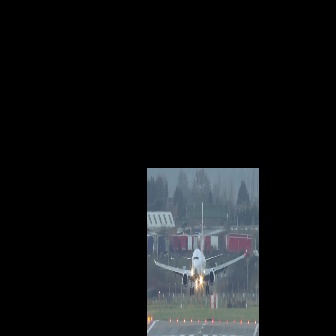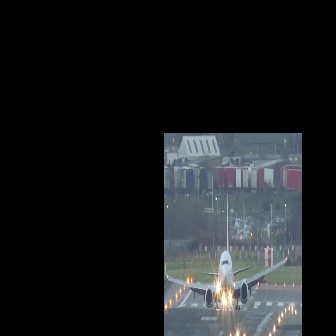
  Please identify the target specified by the bounding box [152,201,247,295] in the first image and locate it in the second image. Return the coordinates in [x_min,y_min,x_max,y_max] format.
Answer: [163,190,288,314]